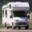
Label: truck